2015 La Flèche Wallonne

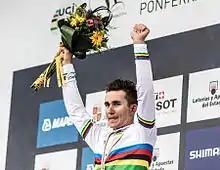
Michał Kwiatkowski, photographed here after winning the 2014 World Championships, was one of the favourites for race victory

Recent editions of the race had been decided with attacks on the Mur de Huy. The addition of the Côte de Cherave, however, added an unknown factor into the race: it was considered much more likely than in previous years that a group of riders could break away from the peloton on the penultimate climb and hold an advantage to the finish line. No breakaway had won La Flèche Wallonne since 2003.